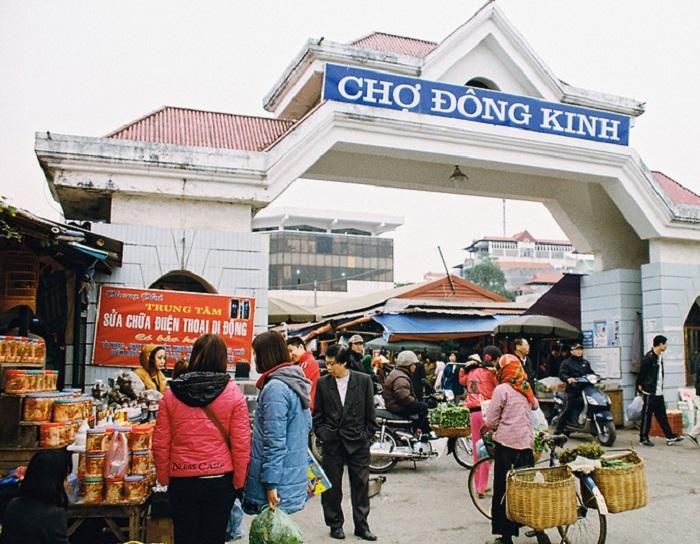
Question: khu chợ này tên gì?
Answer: chợ đông kinh